British Malayan headhunting scandal

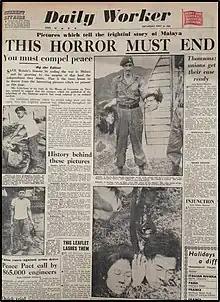
A set of "Daily Worker" headhunting/scalping photographs published on the 10 May 1952. These images had days prior been sent to Winston Churchill by J.R. Campbell

The British government and military initially denied that the "Daily Worker's" first headhunting photograph was genuine. The "Daily Worker" responded by publishing another photograph of the same incident and multiple eyewitness testimonies from British soldiers who witnessed British and Commonwealth troops collecting the heads and scalps of their enemies as trophies. Later they published a number of new headhunting photographs. This led to the British colonial secretary Oliver Lyttelton to openly confess in the House of Commons that the "Daily Worker"'s headhunting photographed were genuine.